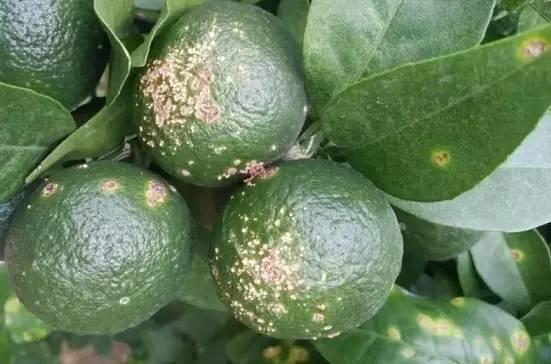
Plant: Citrus
Disease: citrus canker